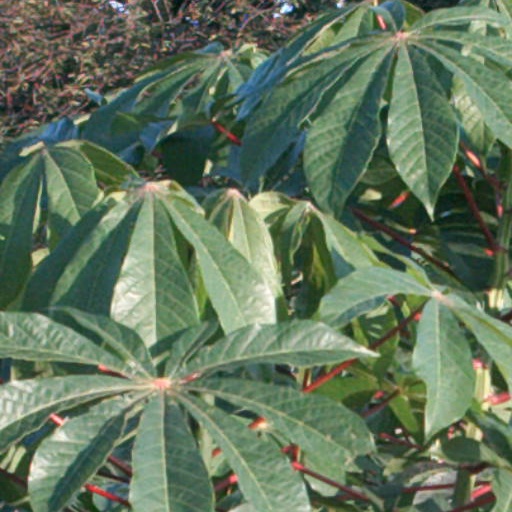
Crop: cassava